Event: Typhoon Ruby
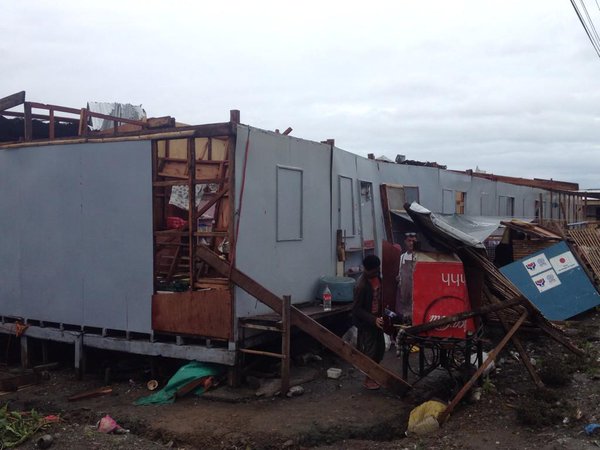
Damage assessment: damage